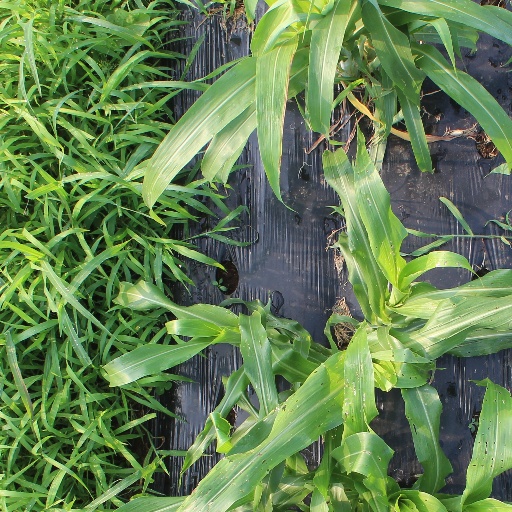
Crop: sorghum